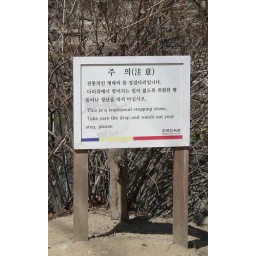
A Korean sign near a water crossing, I should post this on &amp;quot;Engrish.com&amp;quot;.